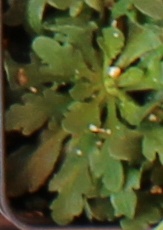
Label: Horseweed